SMS Kurfürst Friedrich Wilhelm

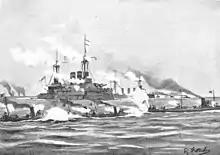
Illustration of a -class battleship with torpedo boats in the foreground

was the fourth and final ship of her class. She was ordered as armored ship "D", and was laid down at the (Imperial Shipyard) in Wilhelmshaven in March 1890. She was the first ship of the class to be launched, on 30 June 1891. The ceremony was attended by Kaiser Wilhelm II and his wife, Augusta Victoria. She was commissioned into the German fleet on 29 April 1894, the same day as her sister . While on sea trials, the ship suffered from several problems with her propulsion system. She was therefore decommissioned for repairs to the machinery, before being recommissioned on 1 November 1894. Construction of cost the German navy 11.23 million marks. Upon her commissioning, was assigned to I Division of I Battle Squadron alongside her three sisters. She replaced the ironclad as the Squadron flagship on 16 November, under the command of "VAdm" Hans von Koester. would remain the flagship for the next six years. I Division was accompanied by the four older s in II Division, though by 1901–1902, the s were replaced by the new s. The ship was a training ground for later commanders in chief of the High Seas Fleet, including Admirals Reinhard Scheer and Franz von Hipper, who both served aboard the ship as navigation officers during 1897 and October 1898 to September 1899, respectively.